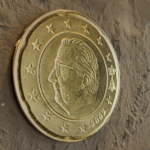
Coin value: 20cents
Country: be
Edition: 2002